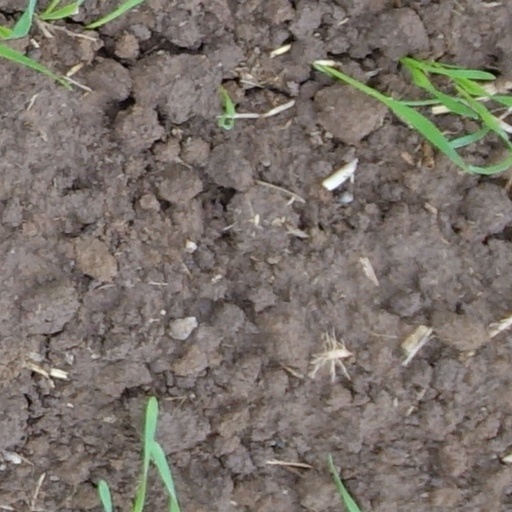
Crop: wheat